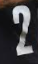
Number: 2